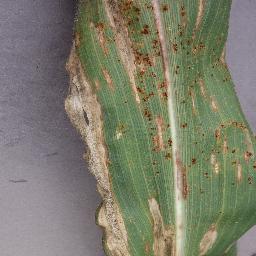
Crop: corn
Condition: (maize)_northern_blight